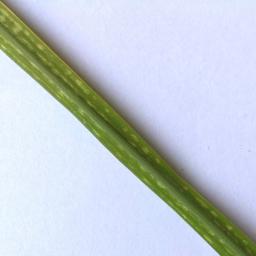
Label: Rice___Healthy